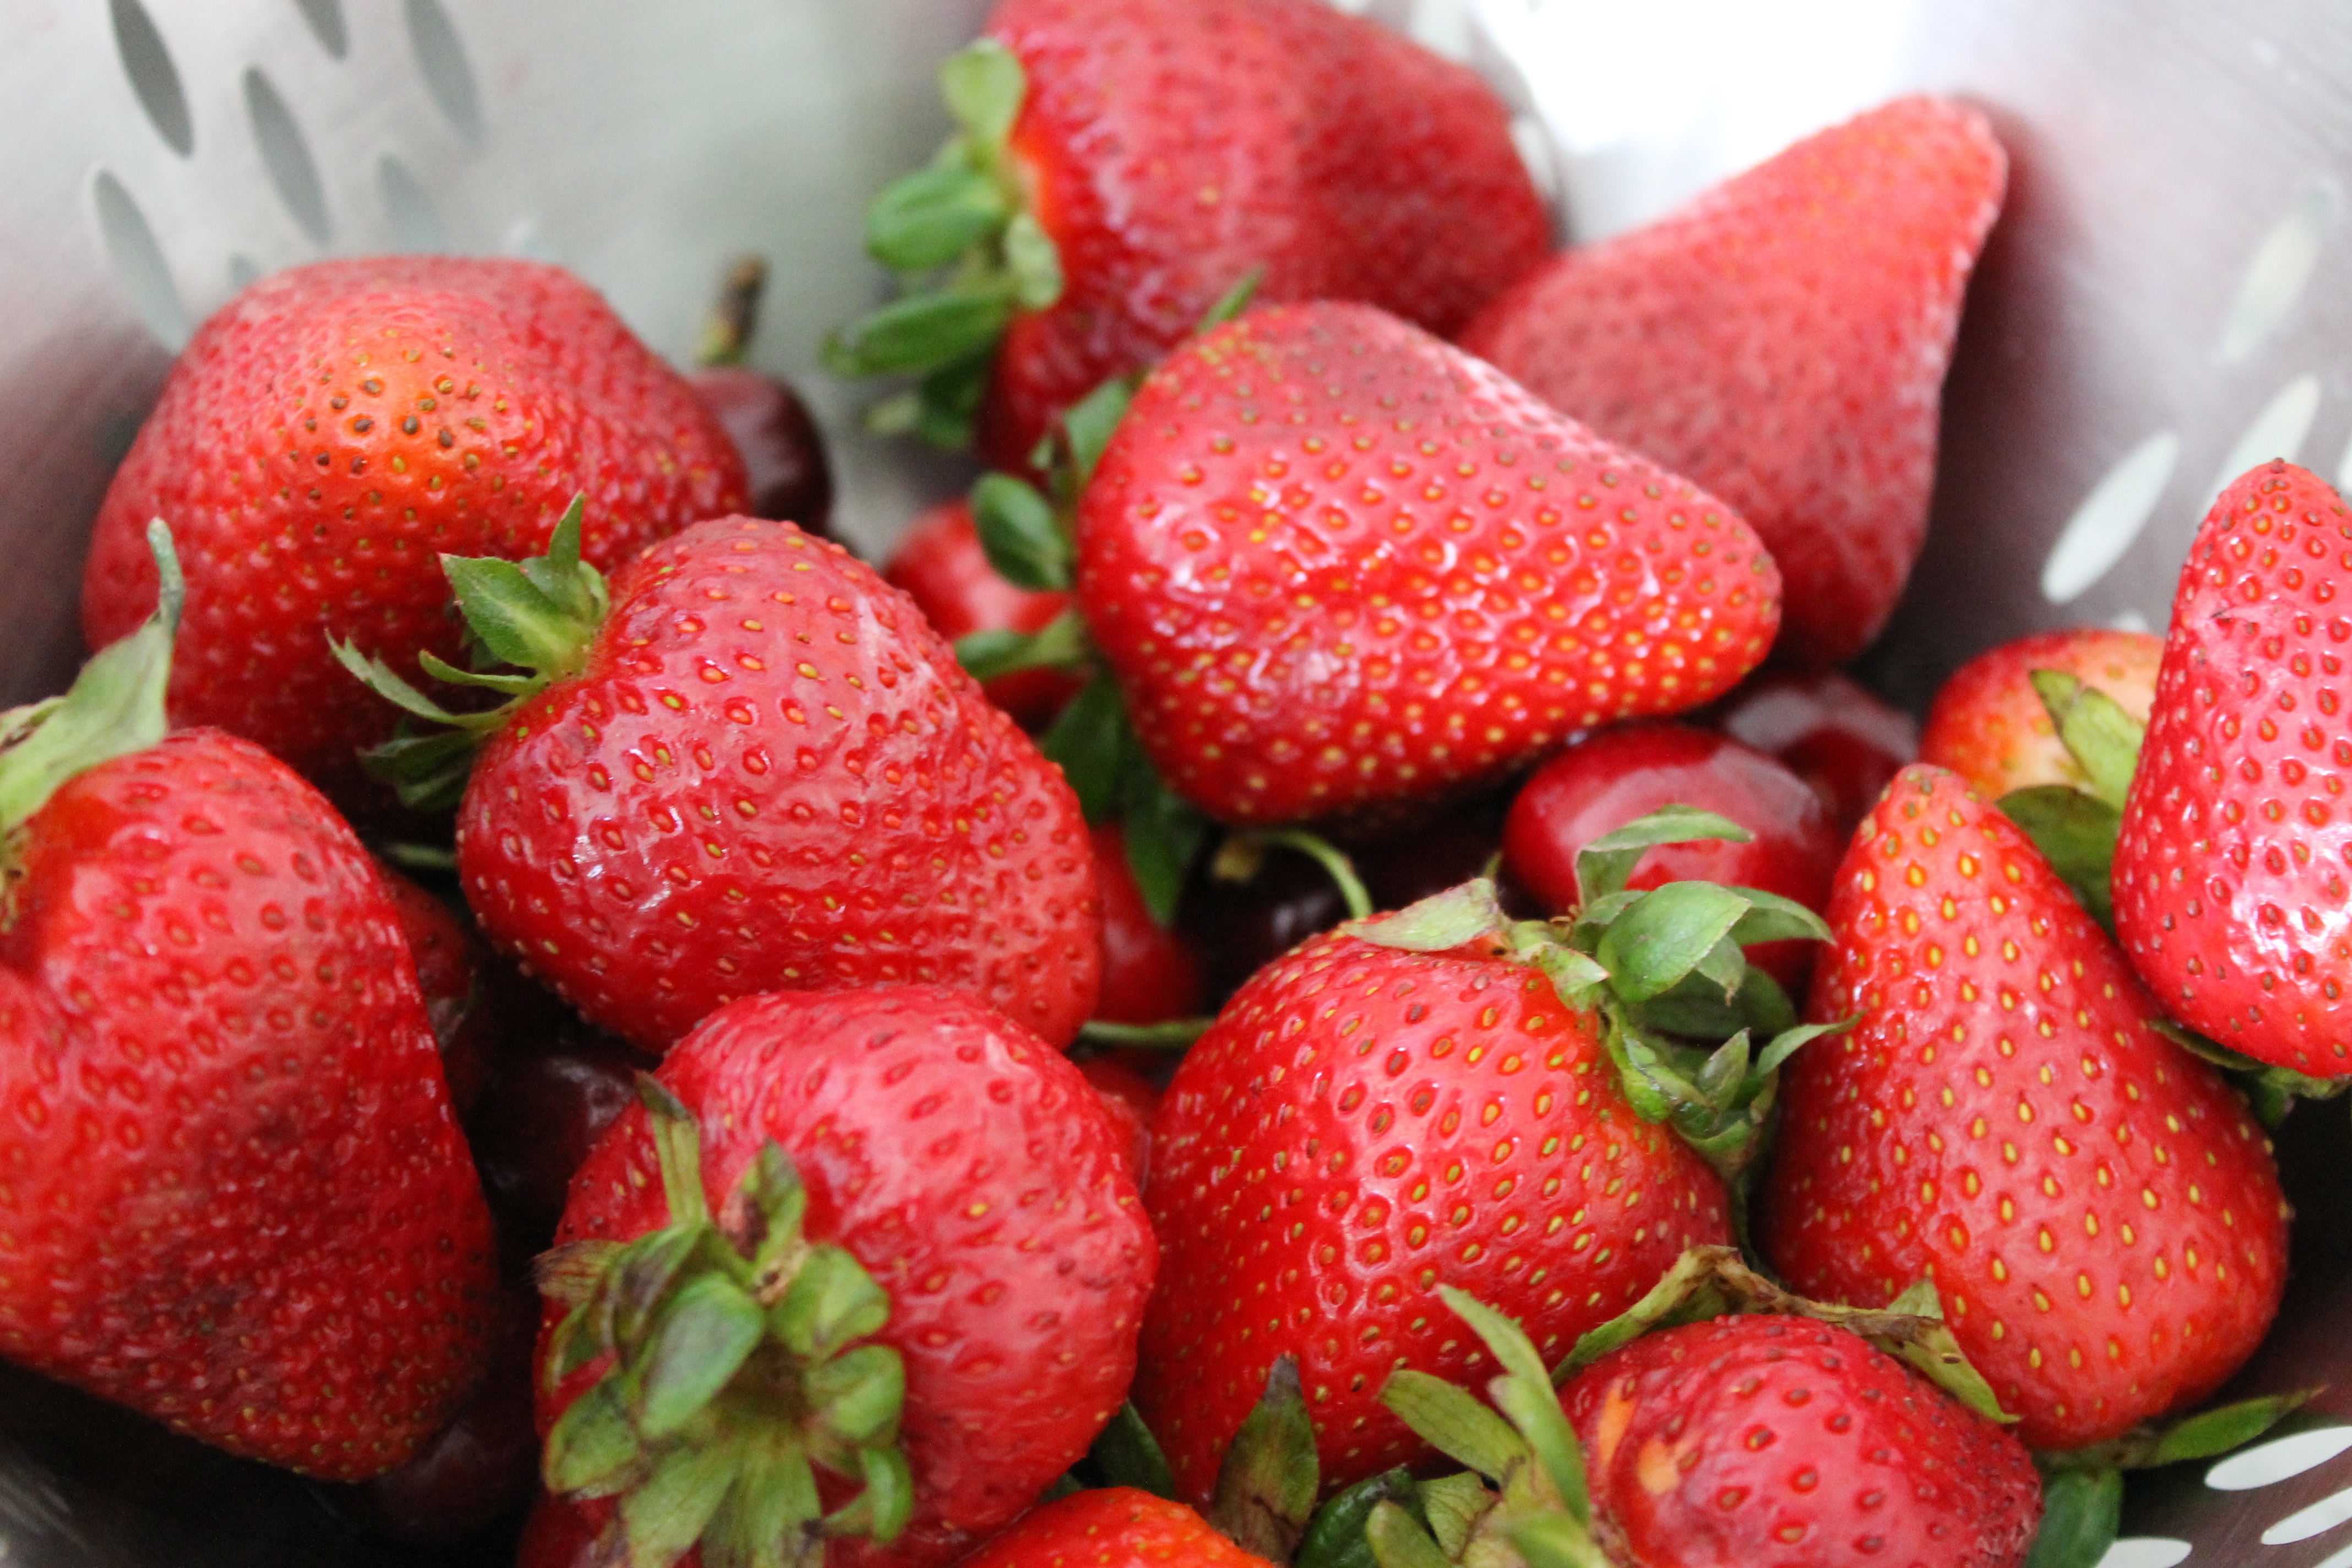
plant, fruit, food, red, produce, strawberry, strawberries, frutti di bosco